Traditional markets in Mexico

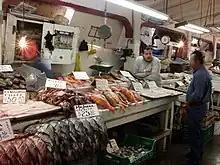
Fish market in Ensenada, Baja California.

The traditional markets have been under pressure since the 20th century by newer forms of retailing, such as supermarkets, chain stores and convenience stores. This is especially true in urban areas, with about eighty percent of all food sales in Mexico City now done in supermarkets and similar outlets. Traditional fixed markets remain most viable in small rural towns, where the social network is strongest and options are limited. The system of a fixed public or municipal market along with a weekly tianguis, is an important part of the economy and food distribution of rural areas. These are how most people in rural areas buy, sell, and sometimes trade to obtain necessities. However, the traditional markets still remain in many of the country's largest cities. One factor in favor of these markets is that the difficulty of getting around by car in the city, increases demand for outlets close to home.